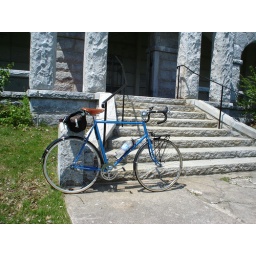
Obligatory bike against stone building shot.